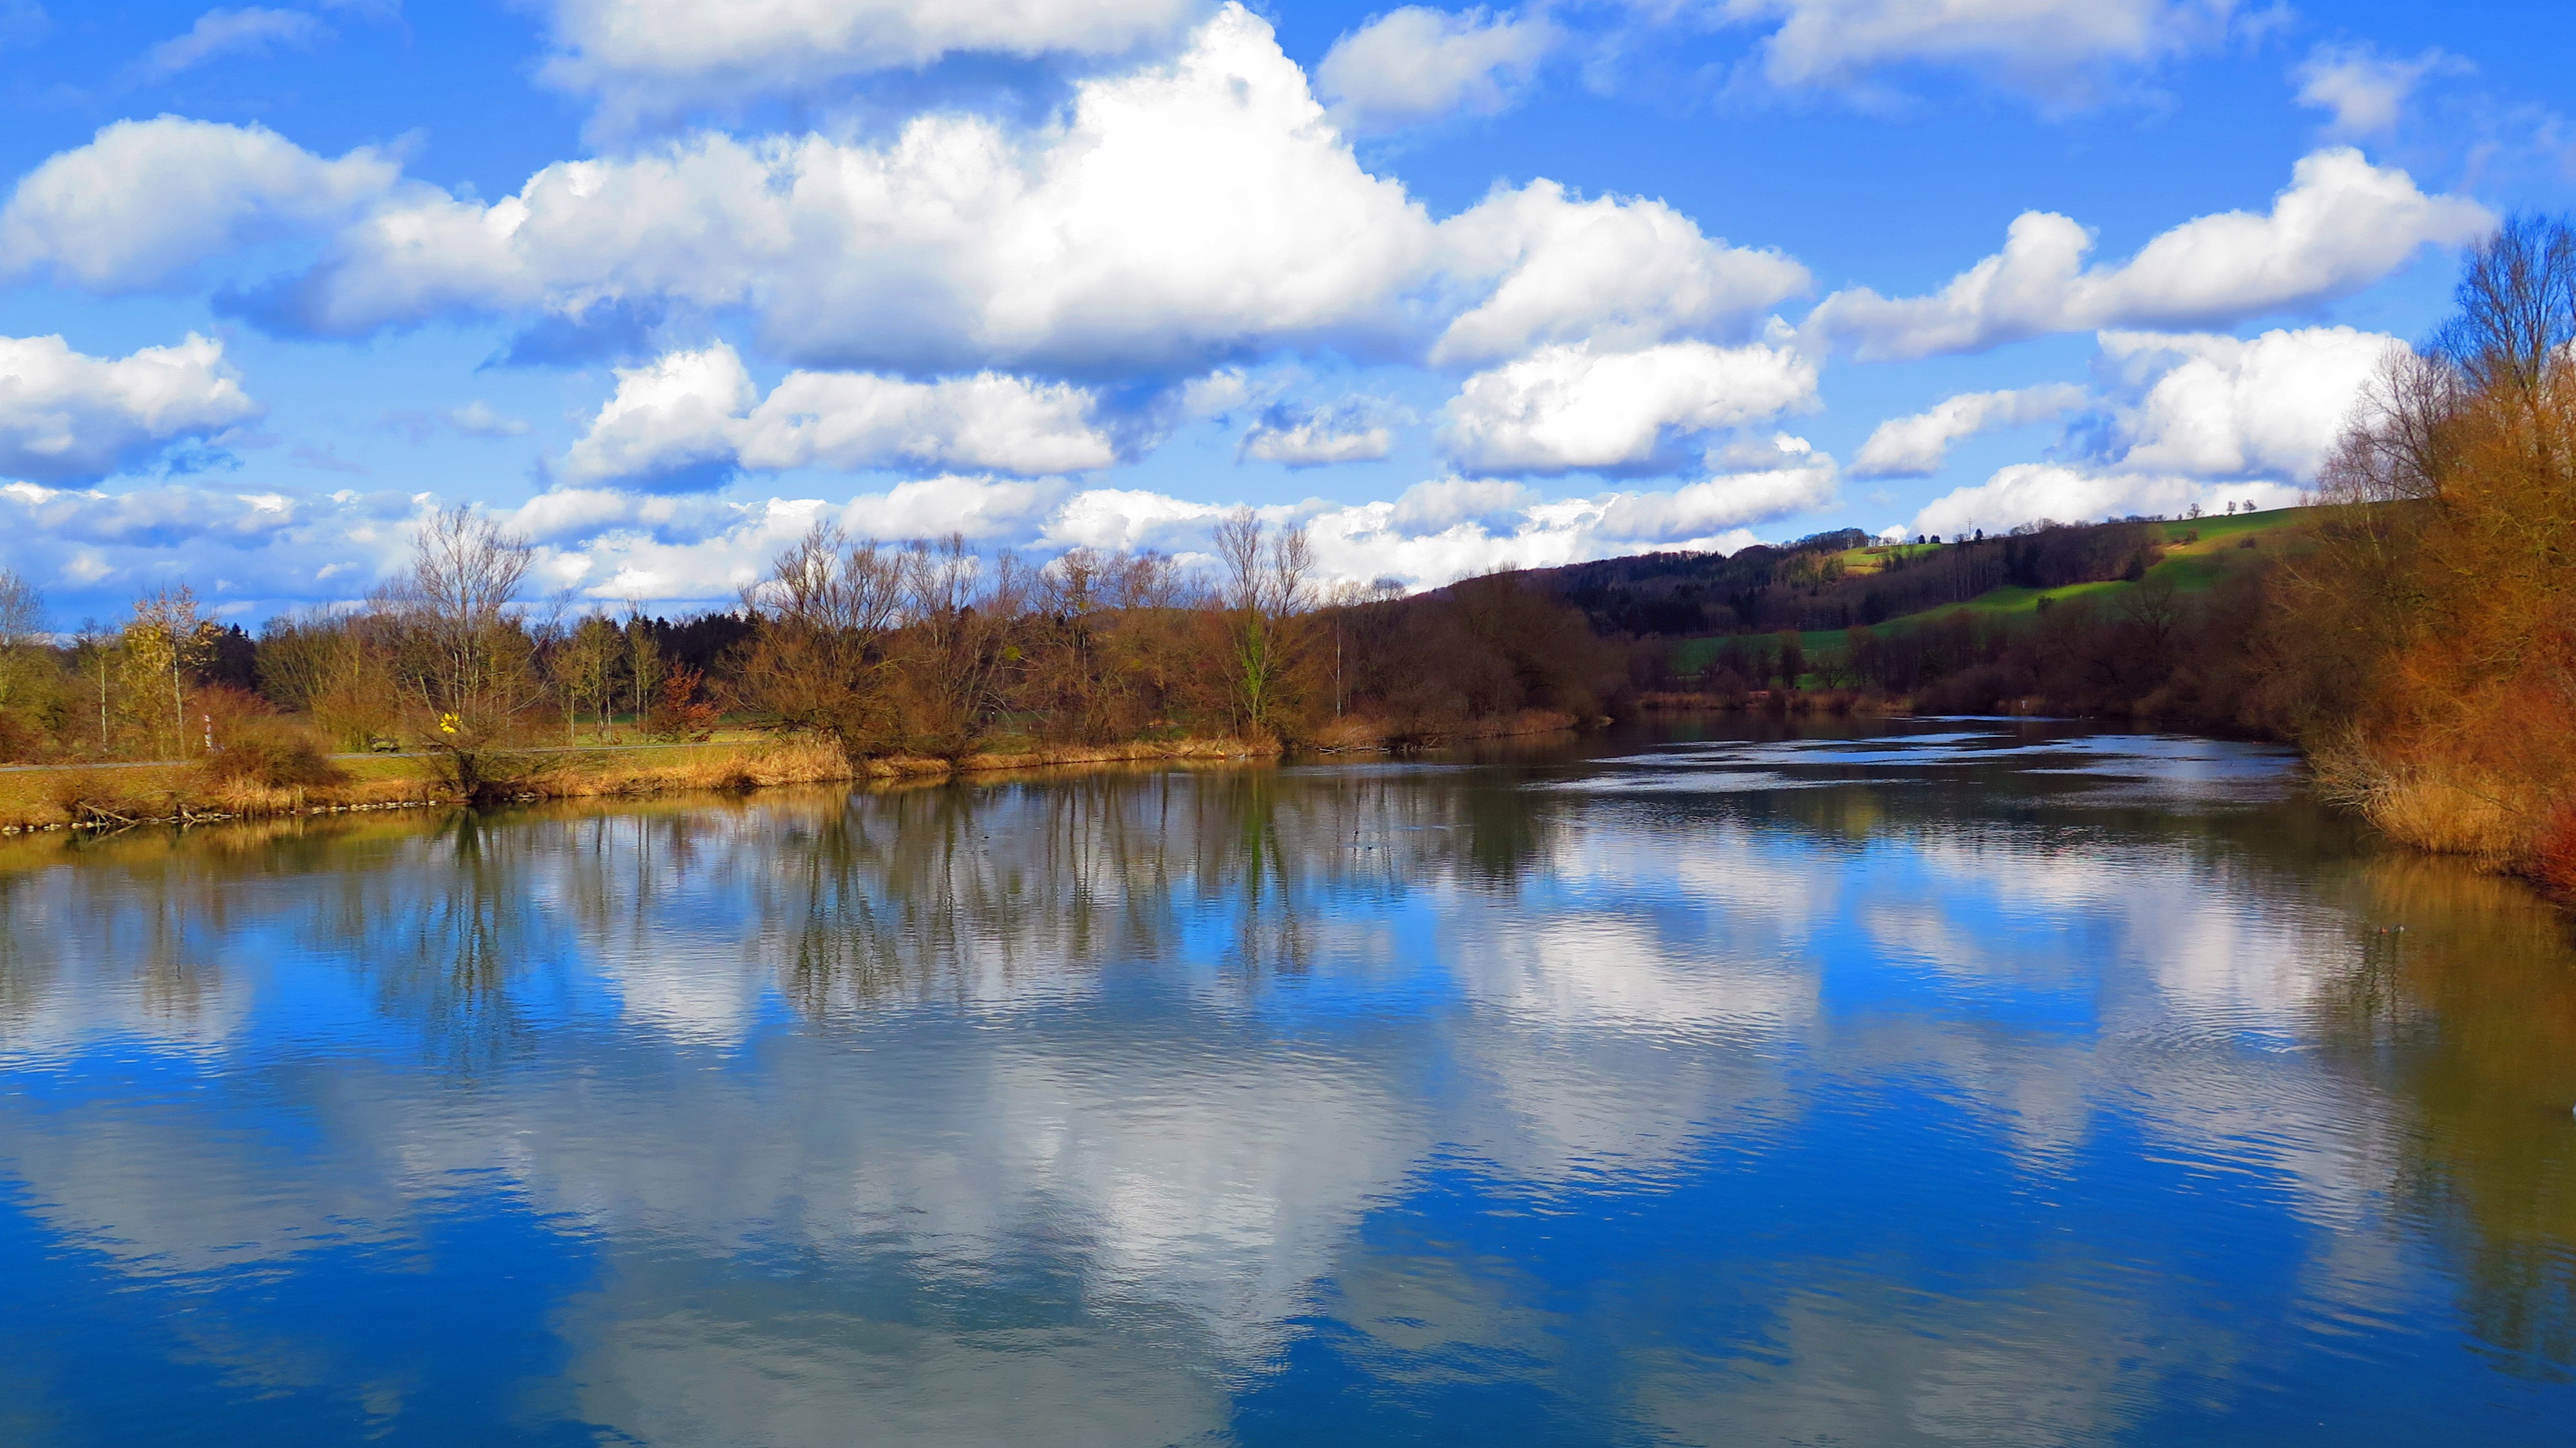
landscape, tree, water, nature, wilderness, mountain, cloud, sky, meadow, lake, river, reed, pond, reflection, autumn, blue, reservoir, body of water, reflect, clouds, wetland, switzerland, loch, waters, february, mirroring, tarn